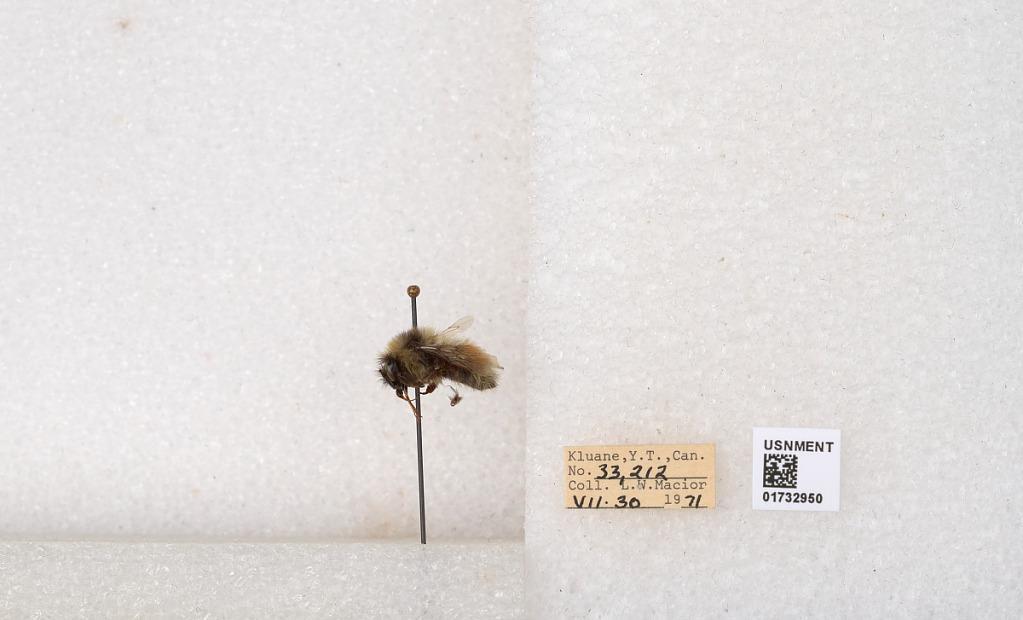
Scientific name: Bombus (Pyrobombus) sylvicola Kirby
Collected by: L. Macior
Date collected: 1971-7-30
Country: Canada
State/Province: Yukon Teritory
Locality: Kluane National Park and Reserve
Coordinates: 60.7493, -139.504